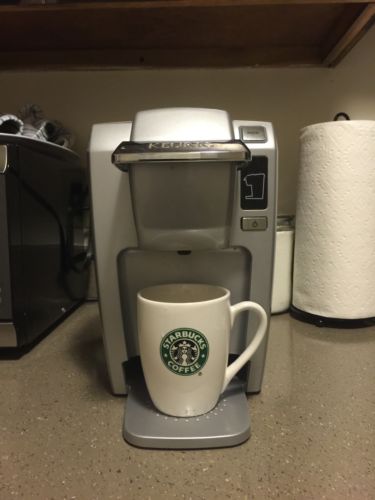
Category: coffee maker